Freak Orlando

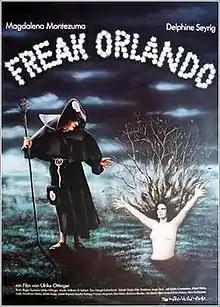
Film poster

Freak Orlando is a 1981 West German comedy film directed by Ulrike Ottinger and starring Magdalena Montezuma.. It is based on Virginia Woolf's 1928 novel "".